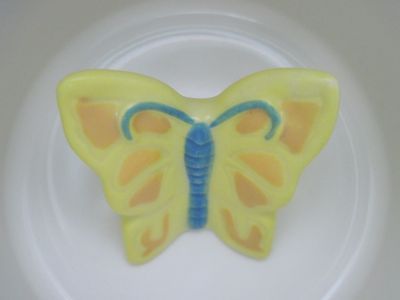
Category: mug